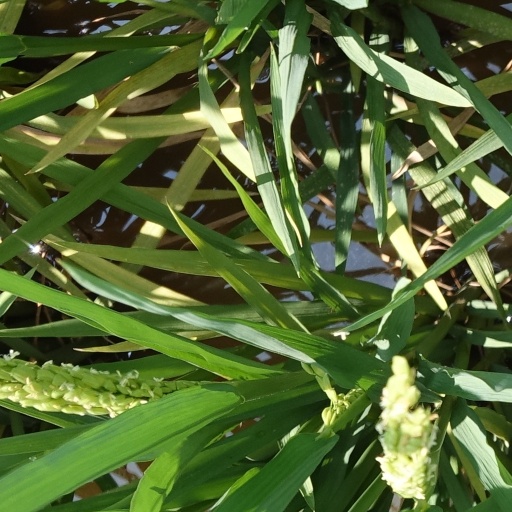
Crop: rice